Billy Hartman

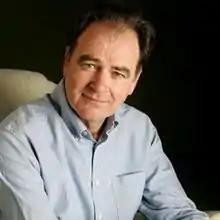

Billy Hartman (born 1957) is a Scottish actor, well known for playing the part of Terry Woods on ITV's "Emmerdale" from 1995 until his character was killed off in 2011.